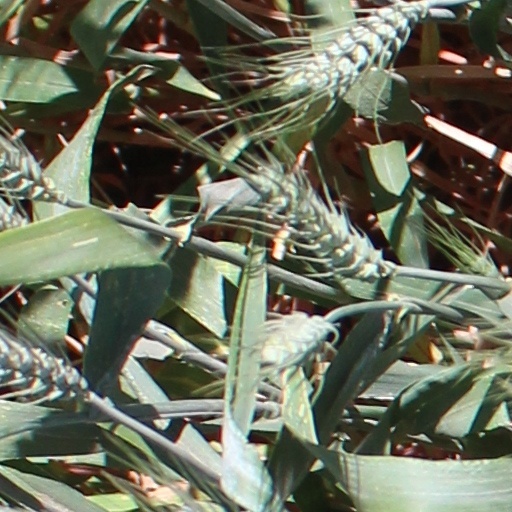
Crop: wheat